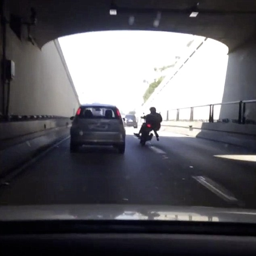
but straight after he loses balance and veers off to the right and into the outside lane